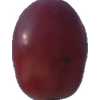
Label: pink_grape